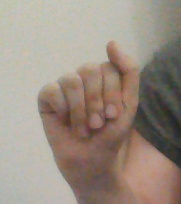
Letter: saad